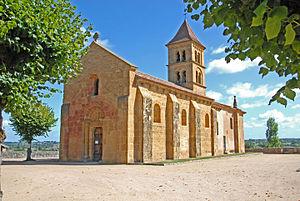
Saints-Pierre-et-Paul de Montceaux-l'Étoile